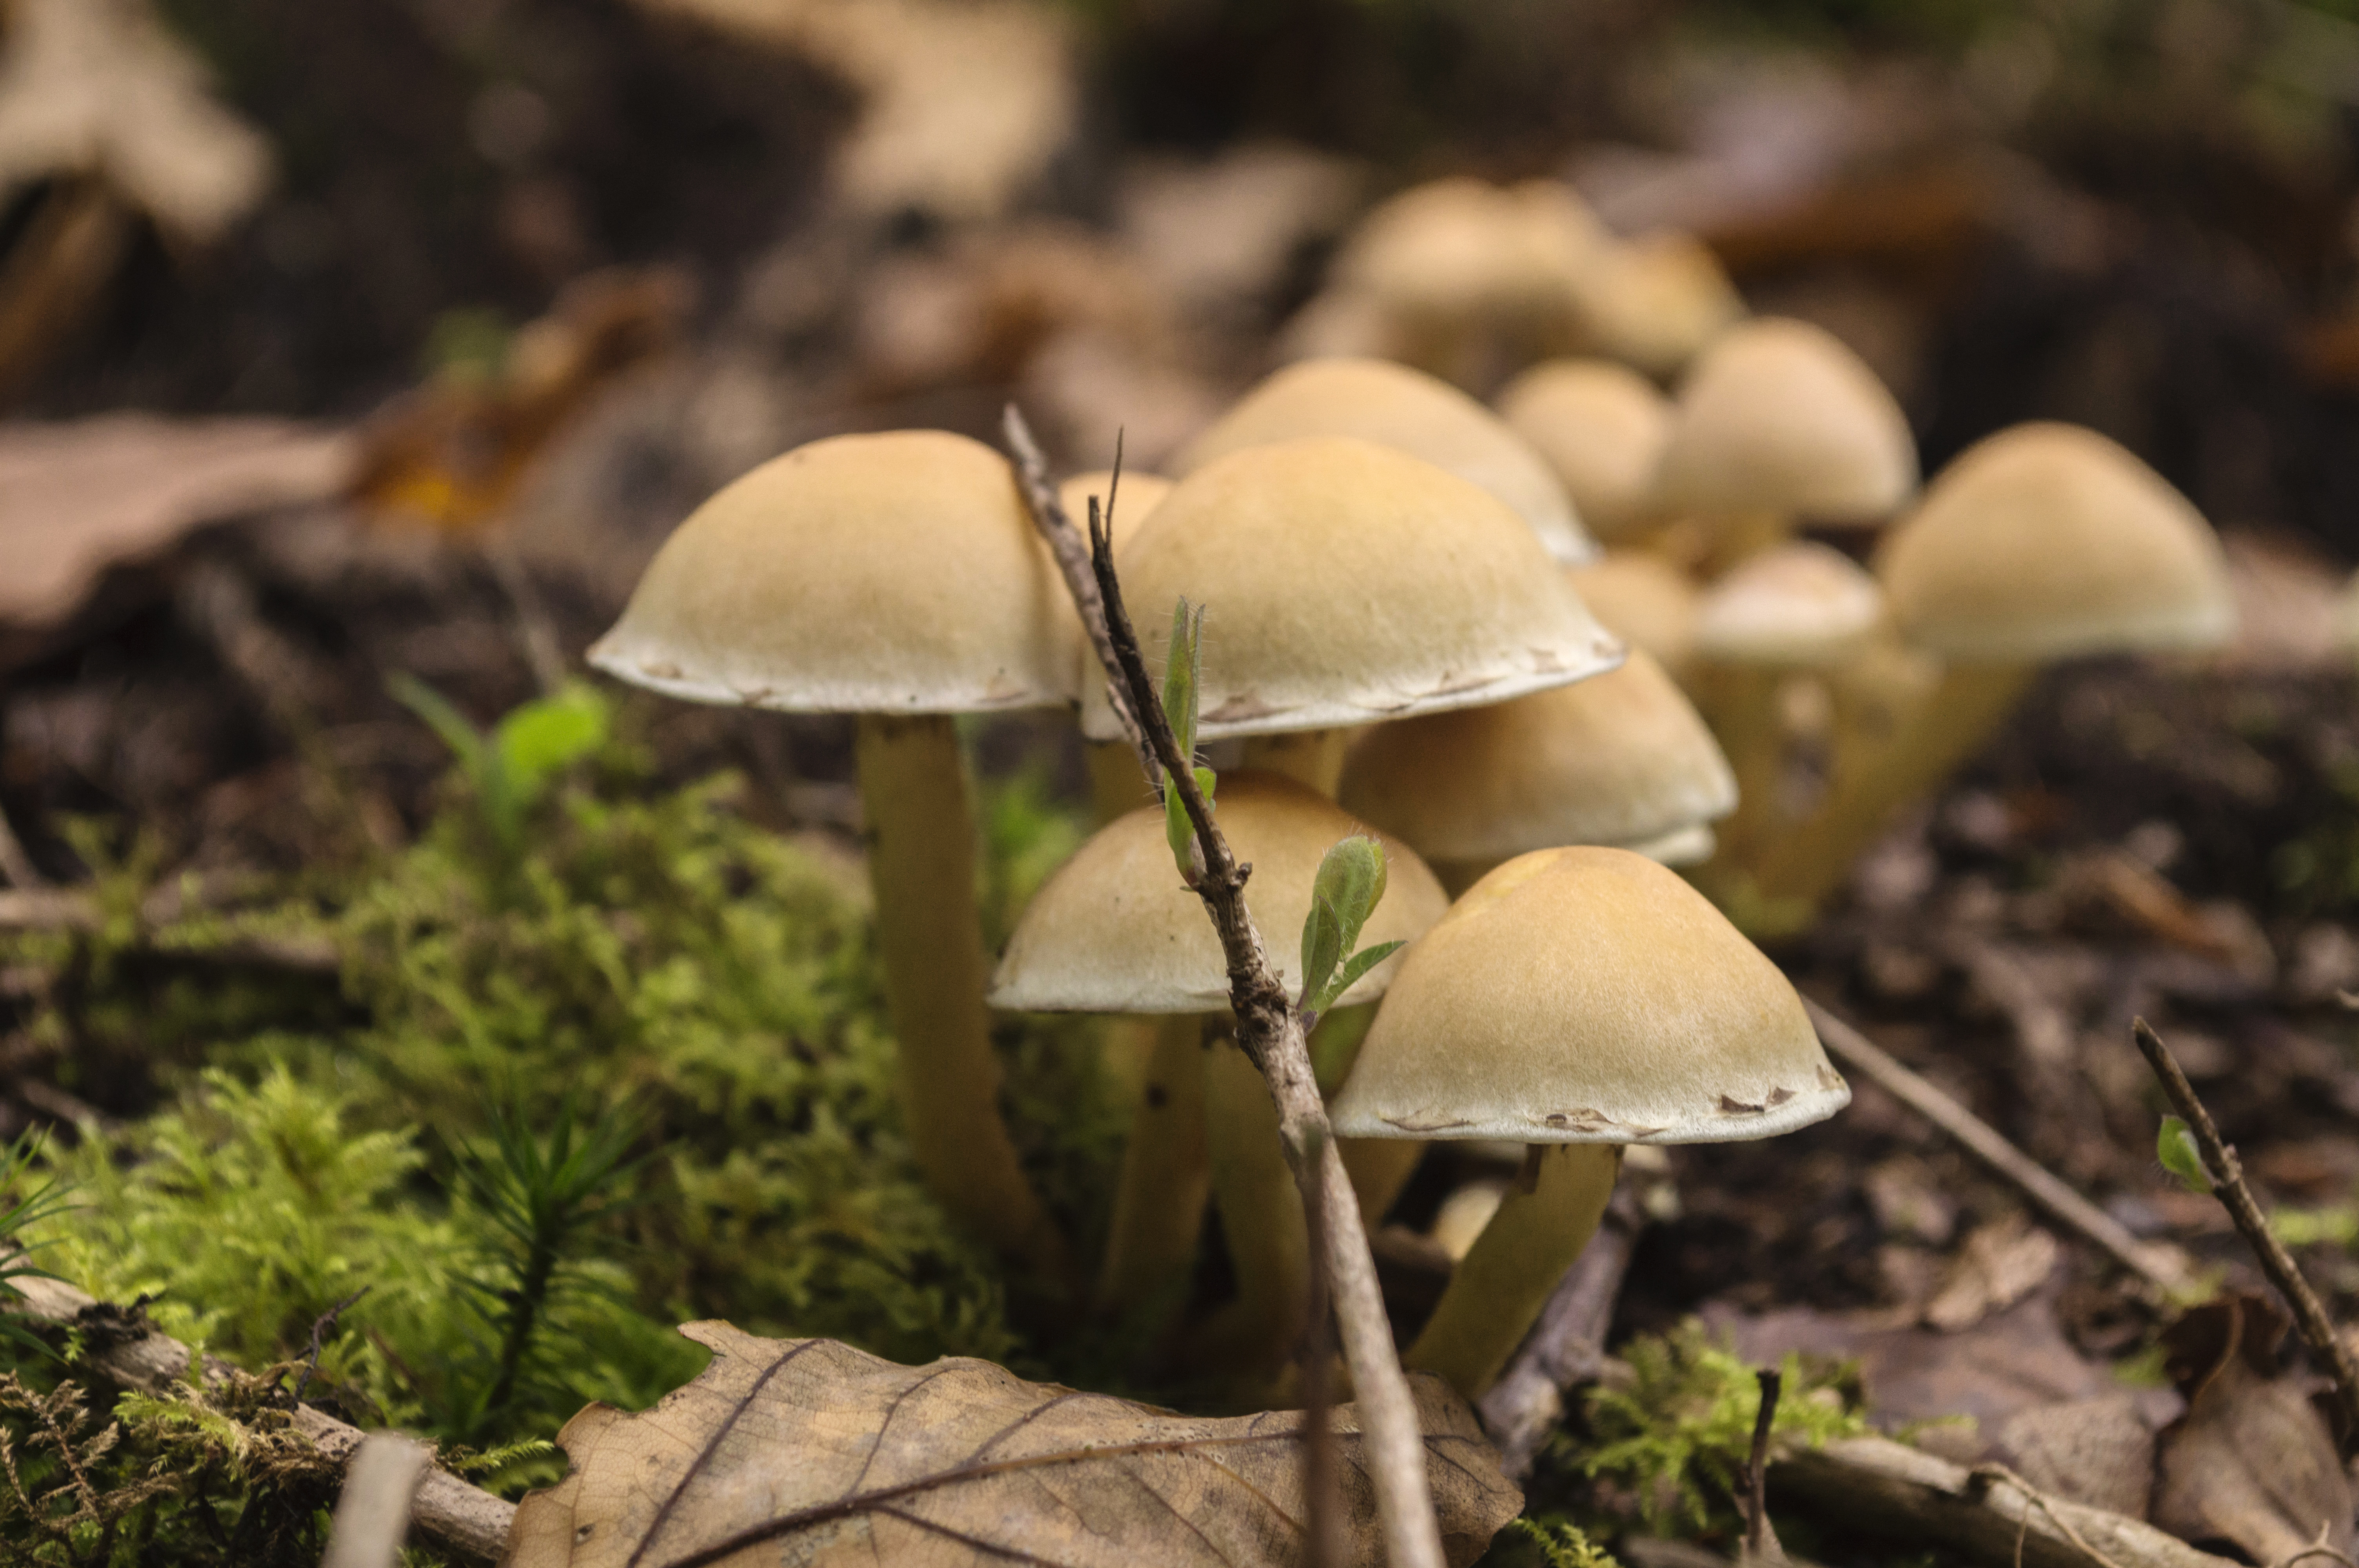
nature, forest, outdoor, plant, photography, texture, leaf, flower, photo, autumn, soil, botany, mushroom, nikon, funghi, flora, season, fauna, fungus, holland, nederland, netherlands, dutch, outdoorphotography, picture, photograph, fotos, foto, fotografie, depthoffield, woodland, dof, habitat, bolete, paulvandevelde, pdvandevelde, padagudaloma, natuurfotografie, naturephotographer, dordrecht, nederlandinfotos, pvdvfotografie, pdvandeveldedordrecht, nederlandsefotografie, dutchphotogaraphy, totallydutch, fotografienederland, hollandsefotografie, fotografieholland, paddenstoel, breda, liesbos, agaricus, macro photography, oyster mushroom, edible mushroom, natural environment, agaricomycetes, agaricaceae, champignon mushroom, penny bun, pleurotus eryngii